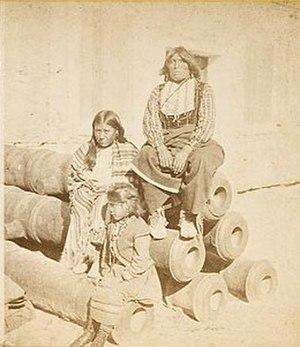
Black Horse, également connu sous le nom de Tu-ukumah, est un chef de guerre comanche. Il participe à la guerre de la rivière Rouge avant d'effectuer sa reddition à Fort Sill au début de l'année 1875. Il acquiert une forte notoriété auprès des Blancs en 1876-1877 lors de la guerre des chasseurs de bisons.
La guerre des chasseurs de bisons, également connue sous le nom de guerre des plaines jalonnées, a eu lieu en 1876 et 1877. Environ 170 guerriers Comanches et leurs familles dirigés par le chef quohadi Black Horse ont quitté le territoire indien en décembre 1876 pour la Llano Estacado du Texas. En février 1877, ils ont, avec leurs alliés apaches, commencé à attaquer les camps de chasseurs de bisons dans le pays de la rivière Rouge du Texas Panhandle, tuant ou blessant plusieurs chasseurs. Ils ont également volé des chevaux au camp de Pat Garrett.